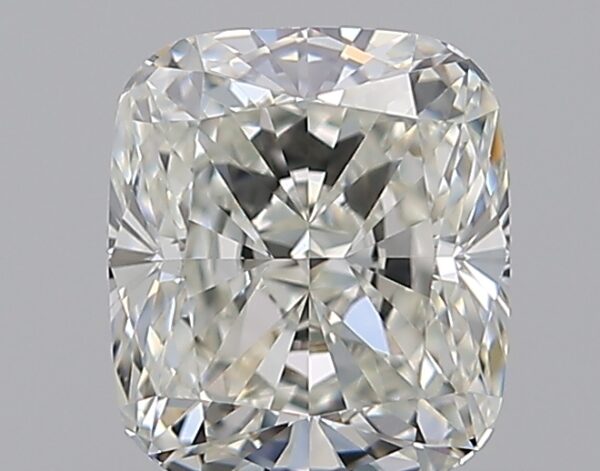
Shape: cushion
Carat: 0.91
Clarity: VS1
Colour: J
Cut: EX
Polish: EX
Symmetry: VG
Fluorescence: N
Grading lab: GIA
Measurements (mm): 5.87 x 5.11 x 3.47